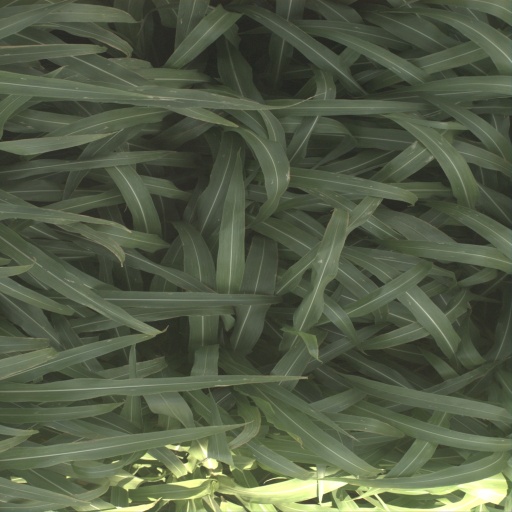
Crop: sorghum